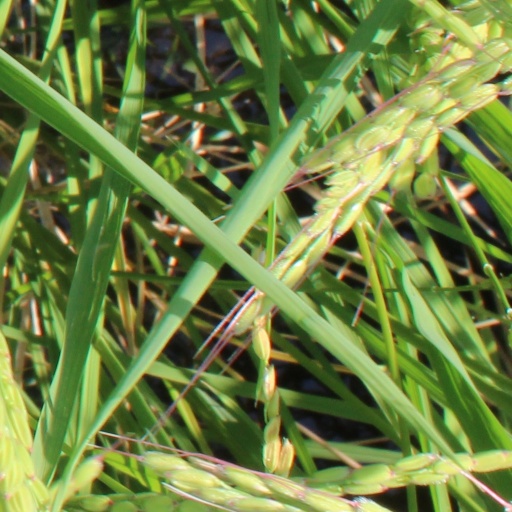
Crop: rice